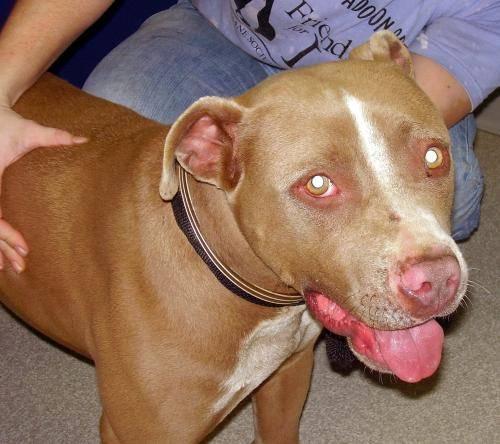
dog